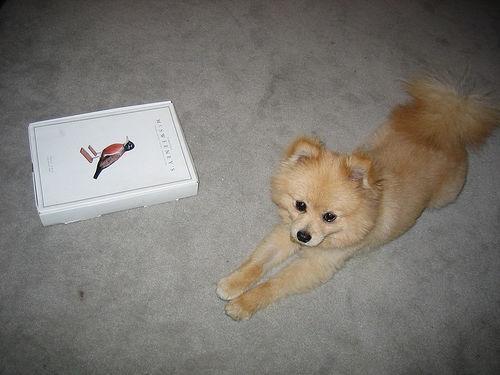
Pomeranian